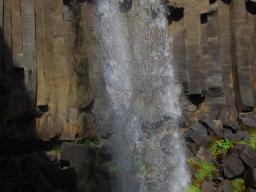
Label: Background_without_leaves